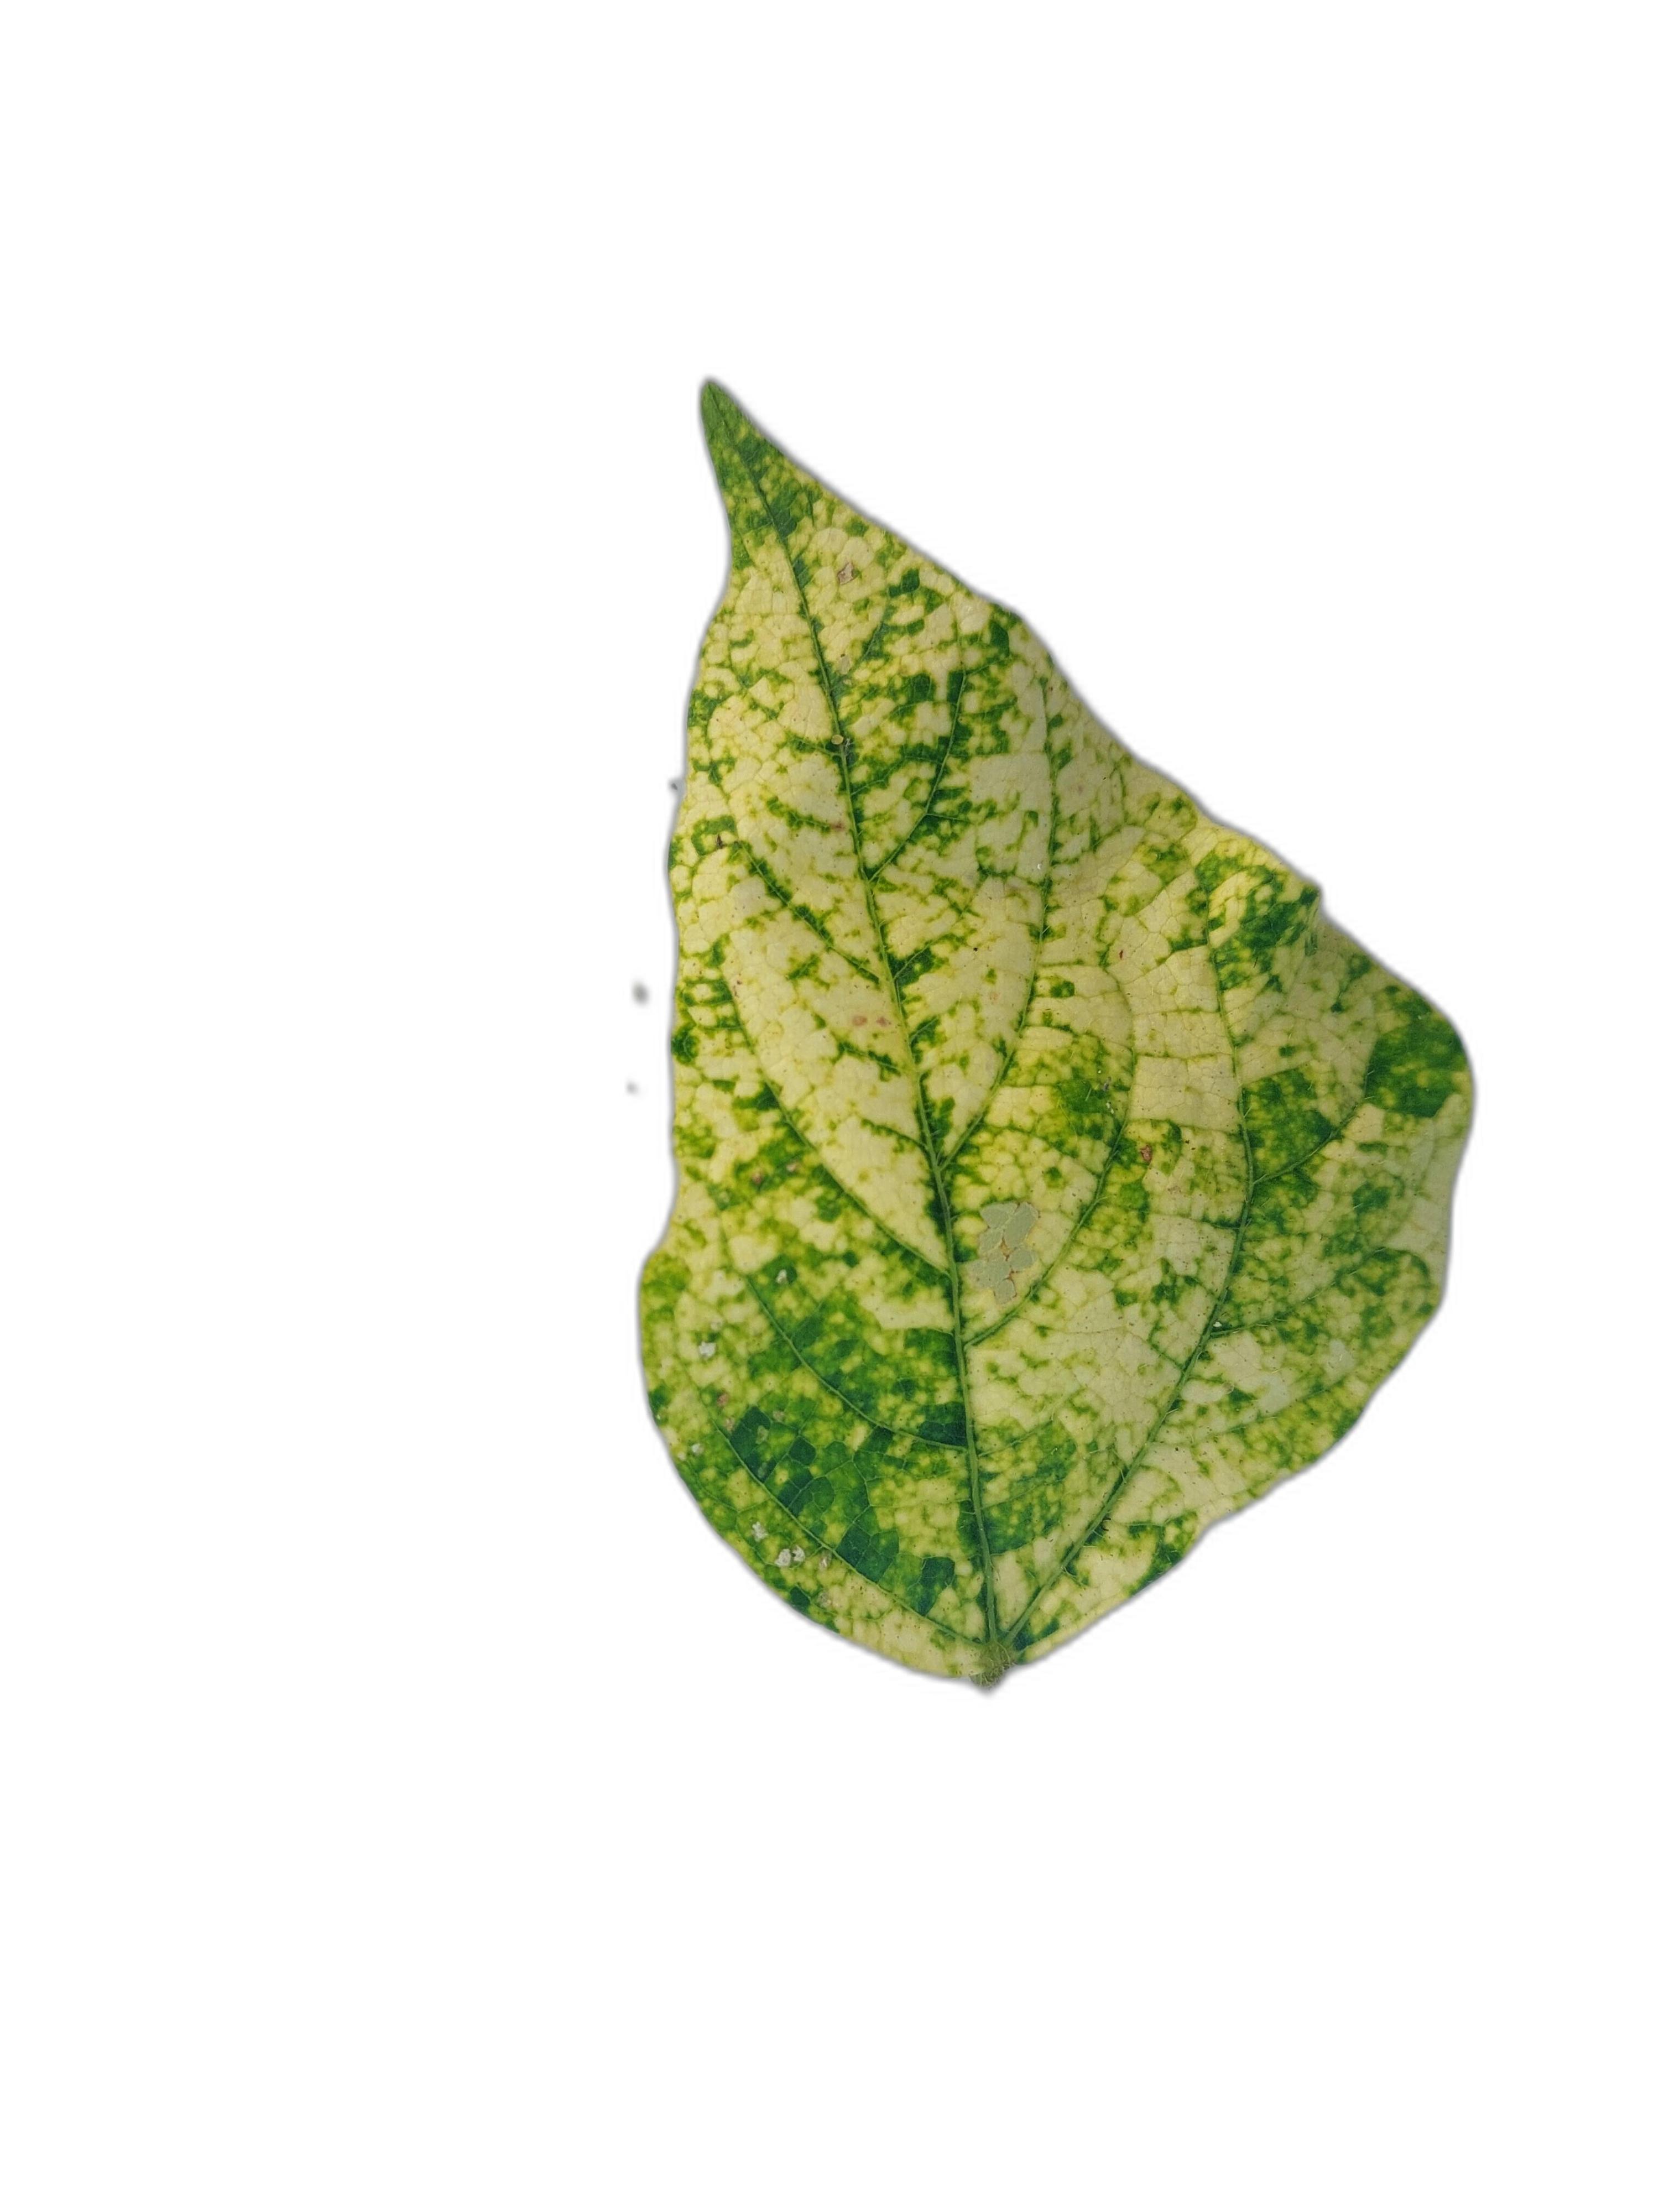
Label: Yellow Mosaic